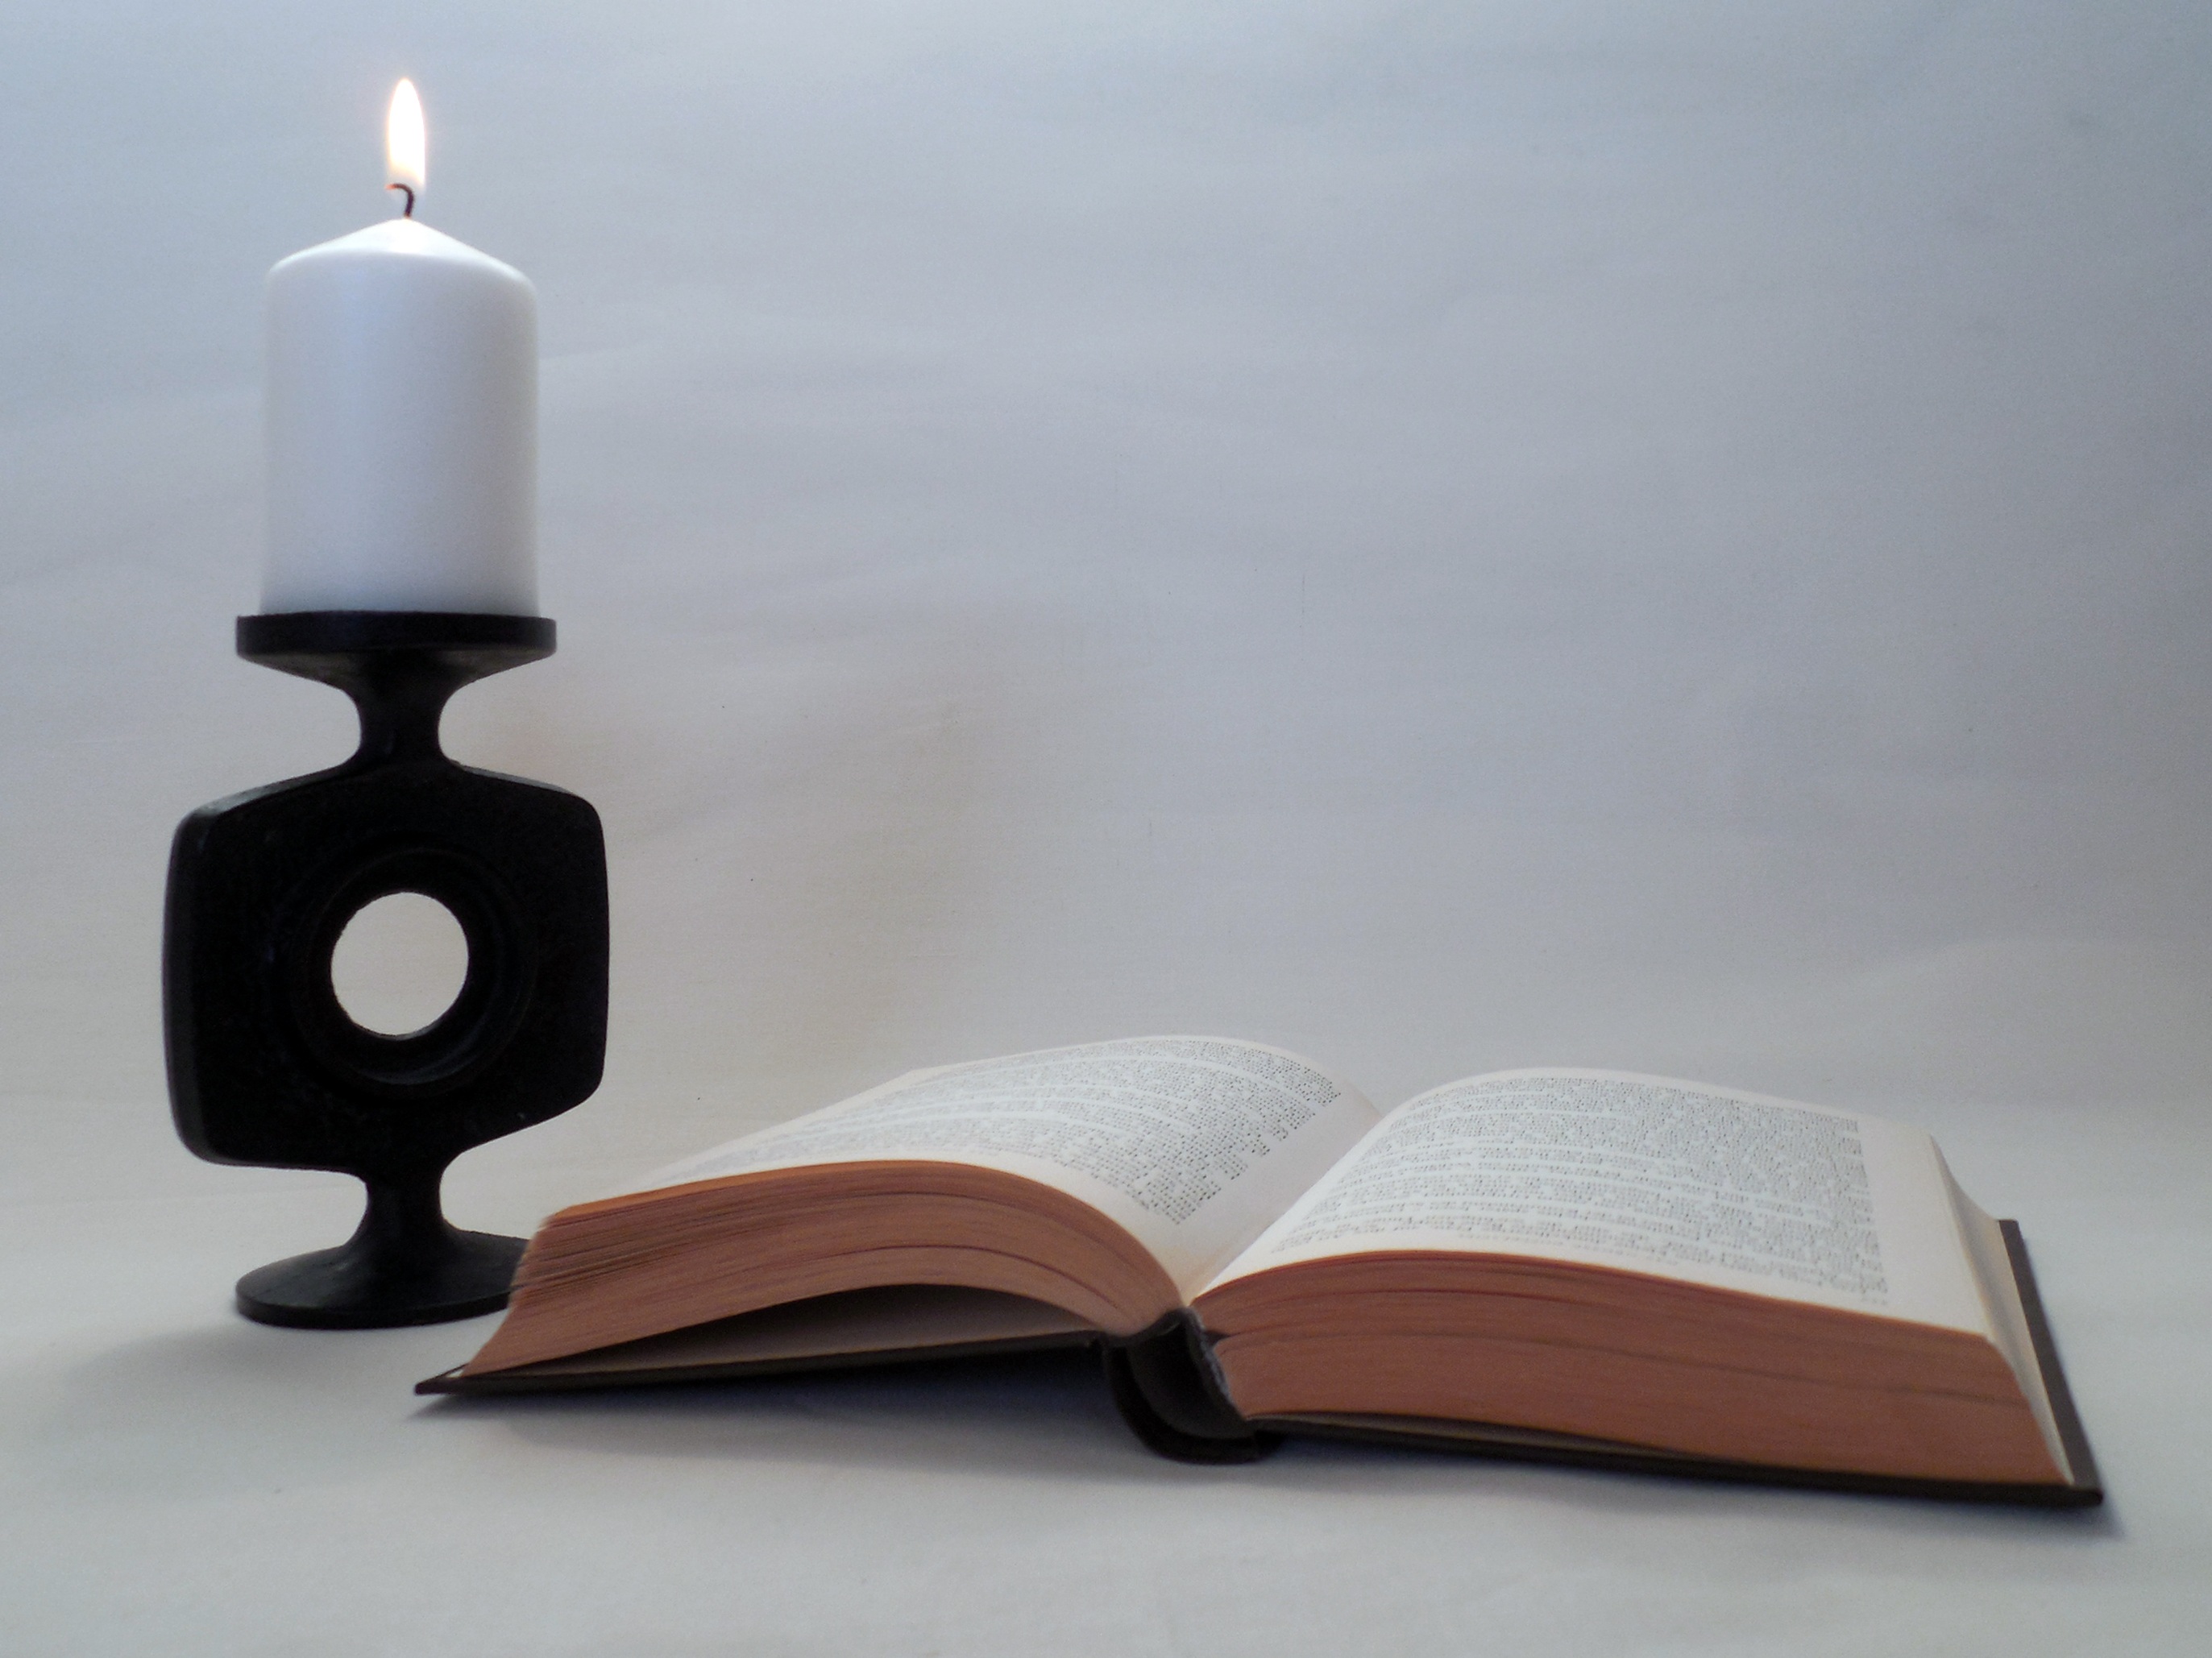
book, read, lamp, furniture, candle, lighting, candlestick, product, pages, literature, light fixture, candlelight, book pages